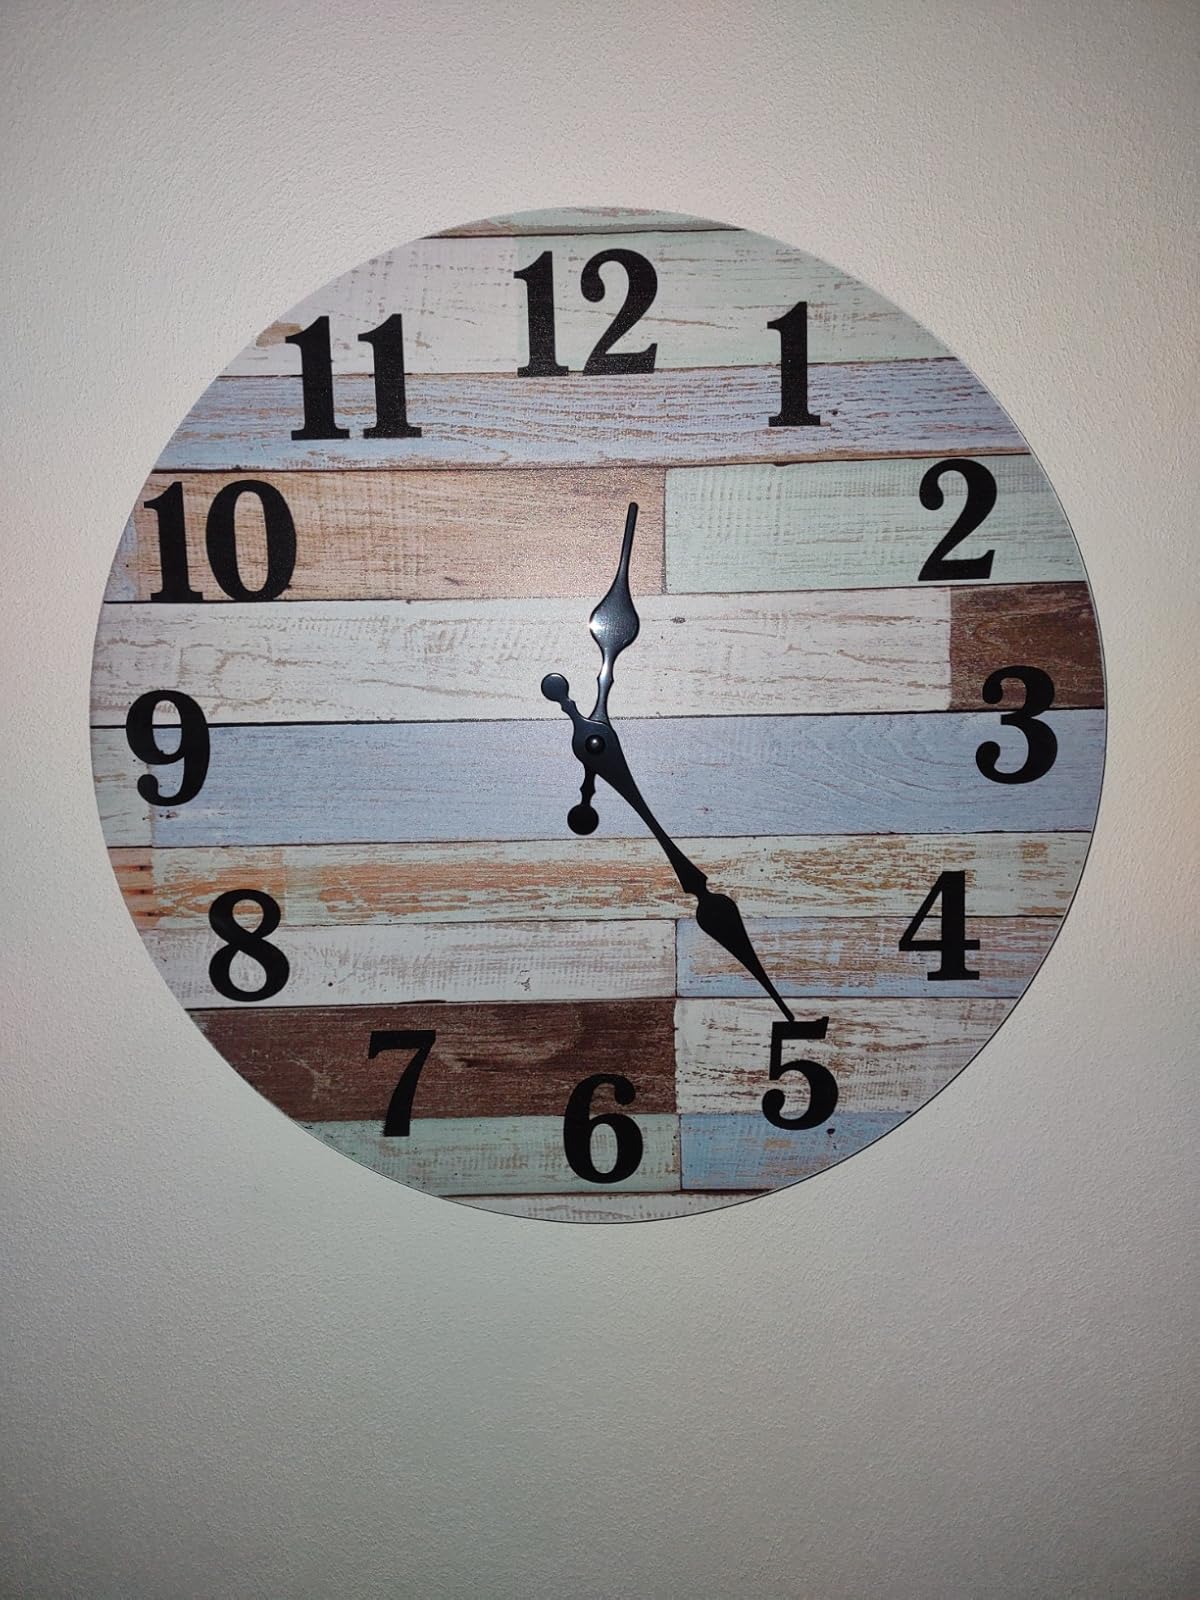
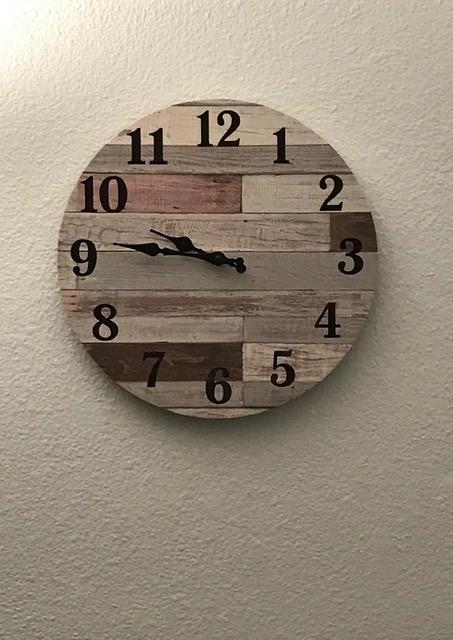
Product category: clock
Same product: yes